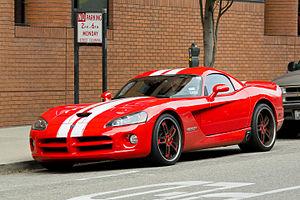
La Dodge Viper est une voiture de sport, la plus puissante conçue par le constructeur automobile Dodge et par SRT entre 2012 et 2014.